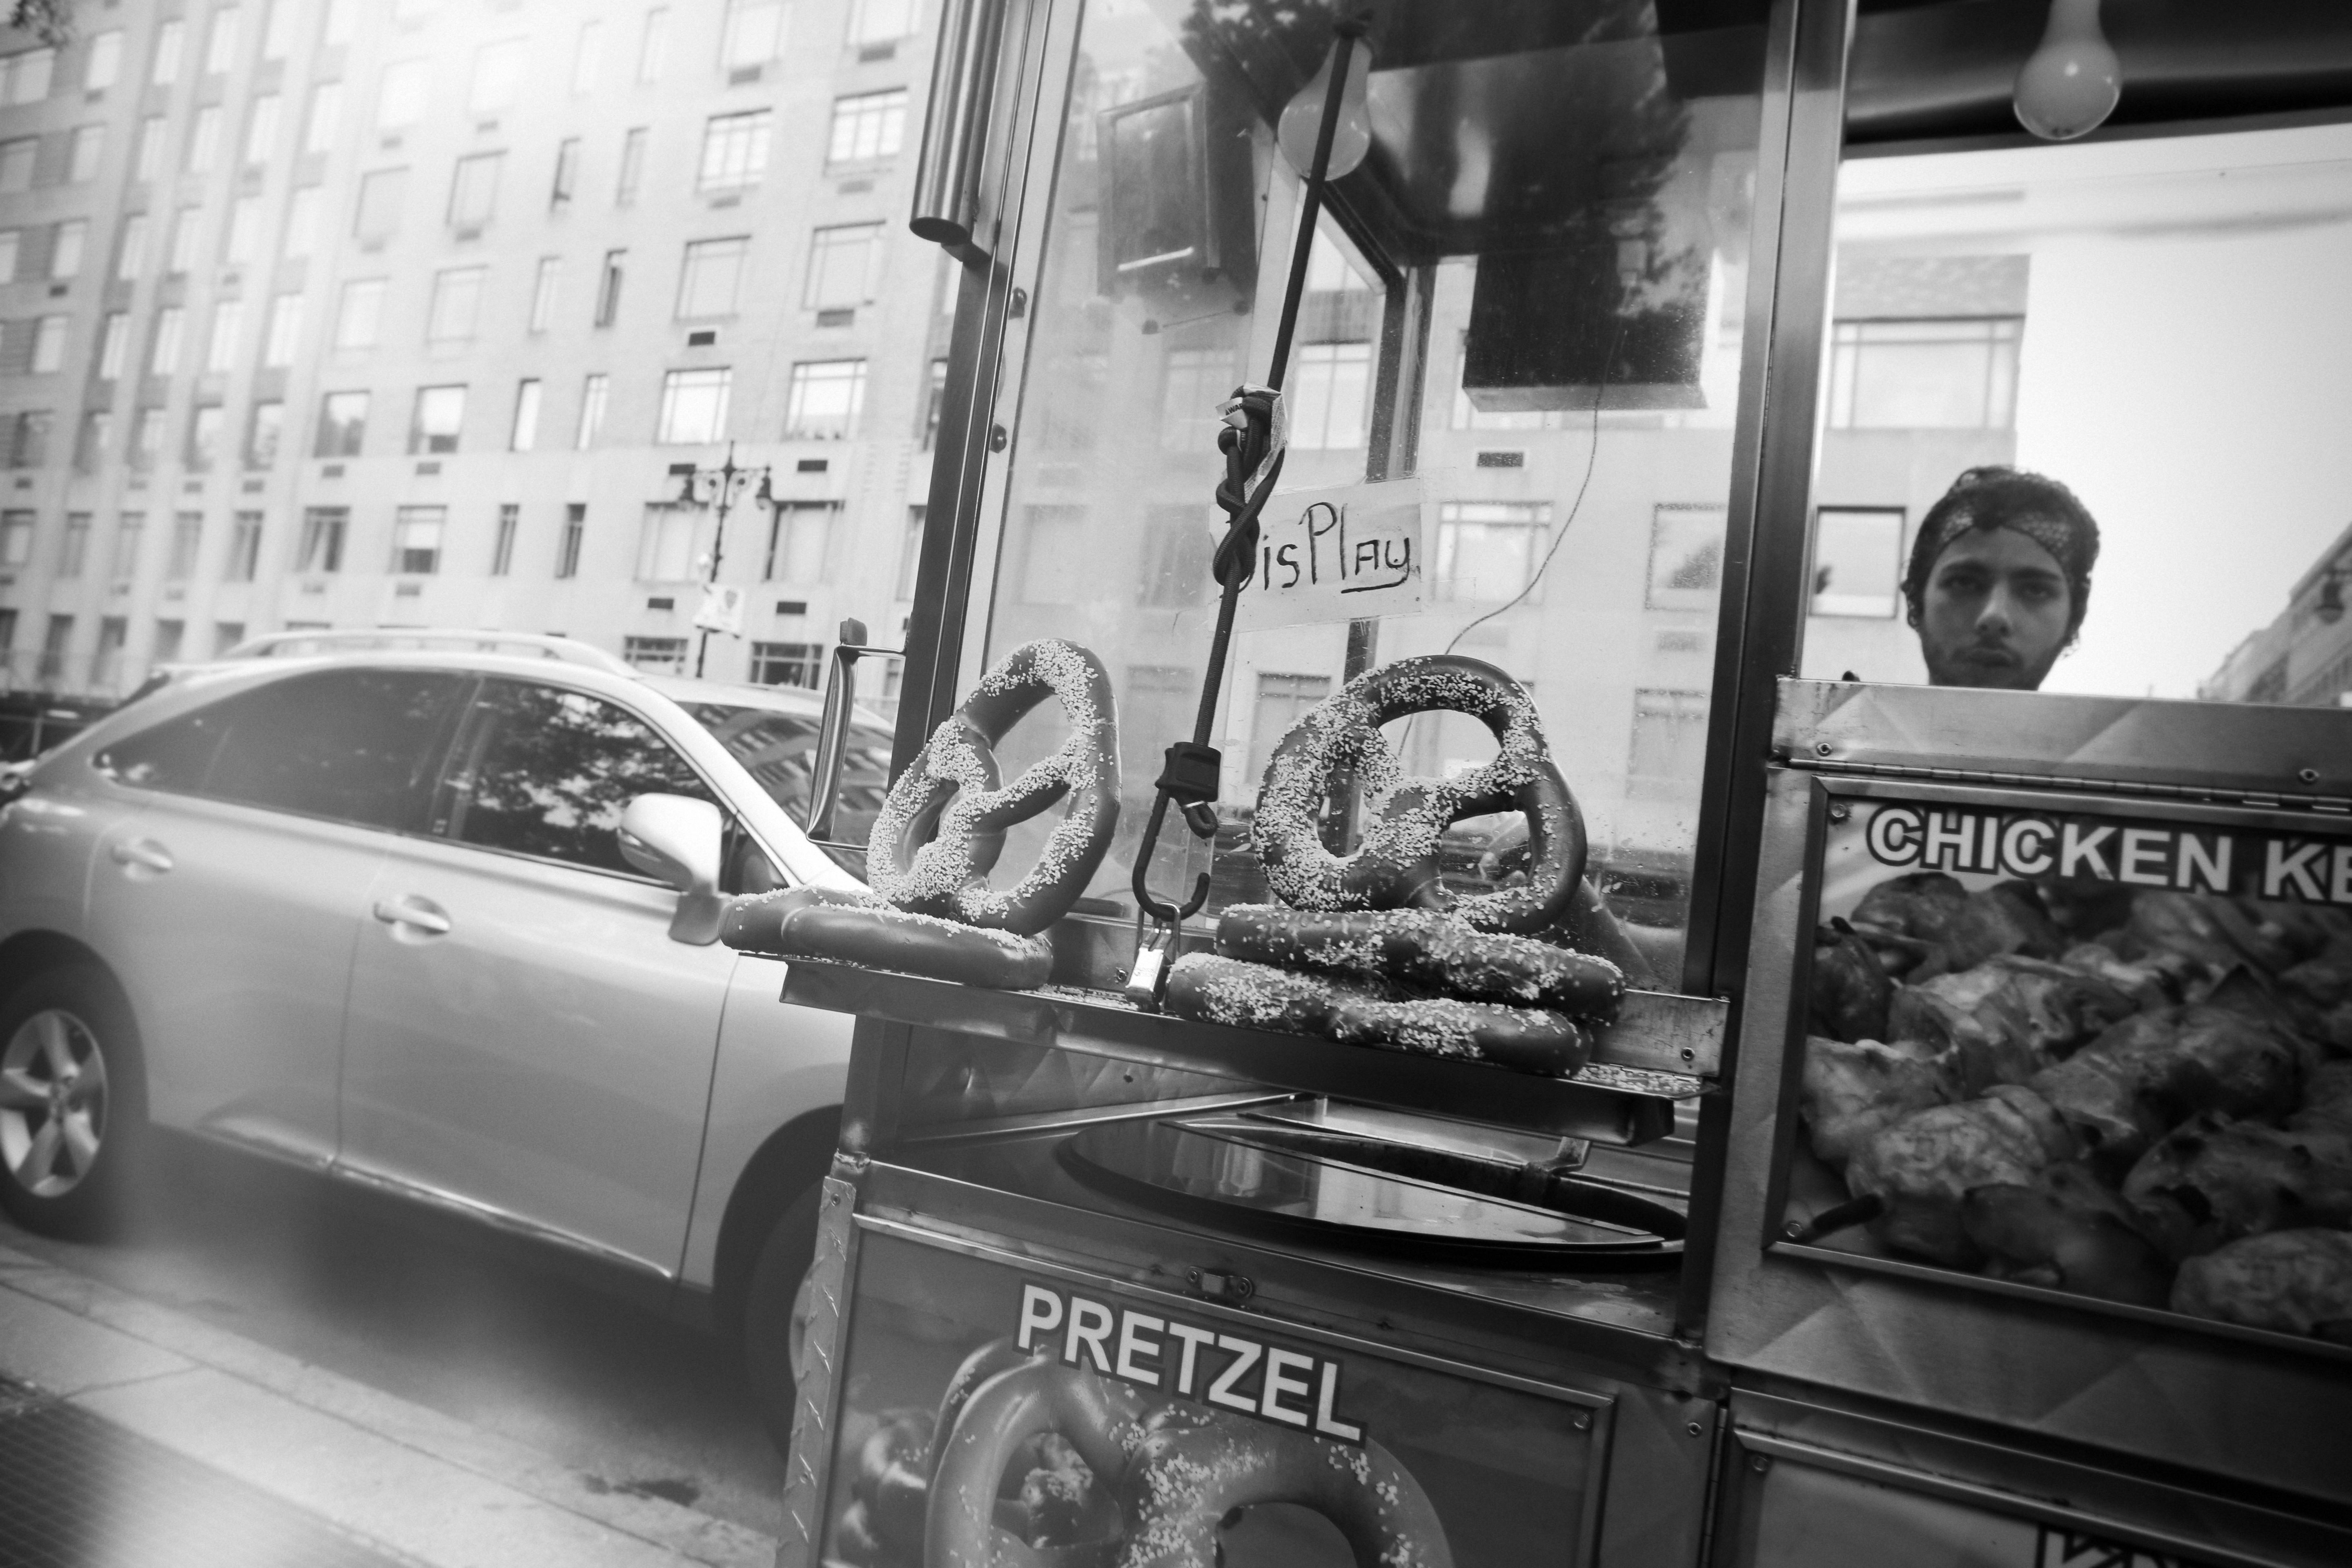
man, black and white, road, street, car, photography, city, urban, food, vendor, vehicle, monochrome, snack, eat, lunch, chicken, bandana, eating, stand, digital camera, display, photograph, pretzels, monochrome photography, automobile make, food stand